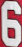
Number: 6